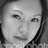
Emotion: neutral